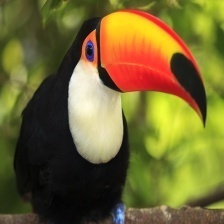
Species: TOUCHAN
Scientific name: RAMPHASTIDAE
ImageNet parent category: toucan